Álvaro Peña (Spanish footballer)

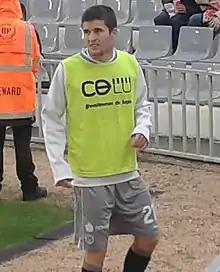

Álvaro Peña Herrero (born 24 October 1991) is a Spanish professional footballer who plays mainly as a central midfielder.